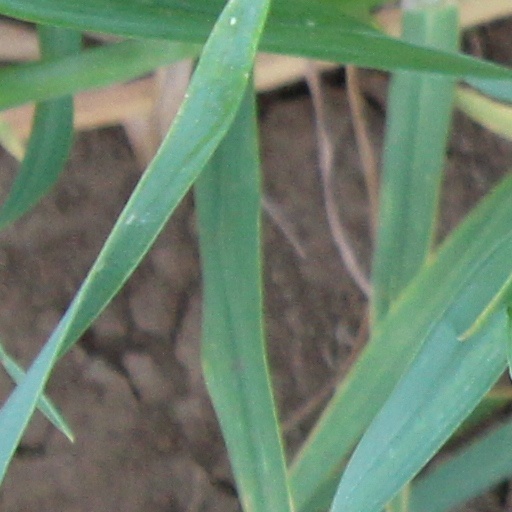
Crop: wheat